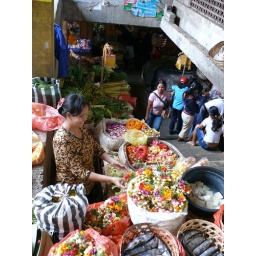
selling fish and flowers at the market in ubud